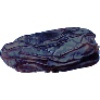
Label: Dates 1